Lake Chala

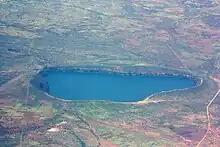
Aerial Photo of Lake Chala

The only native fish in this lake is the Lake Chala tilapia ("Oreochromis hunteri"), which is found nowhere else in the world. It is considered critically endangered by the IUCN, and now greatly outnumbered by other tilapia species that have been introduced to Lake Chala.